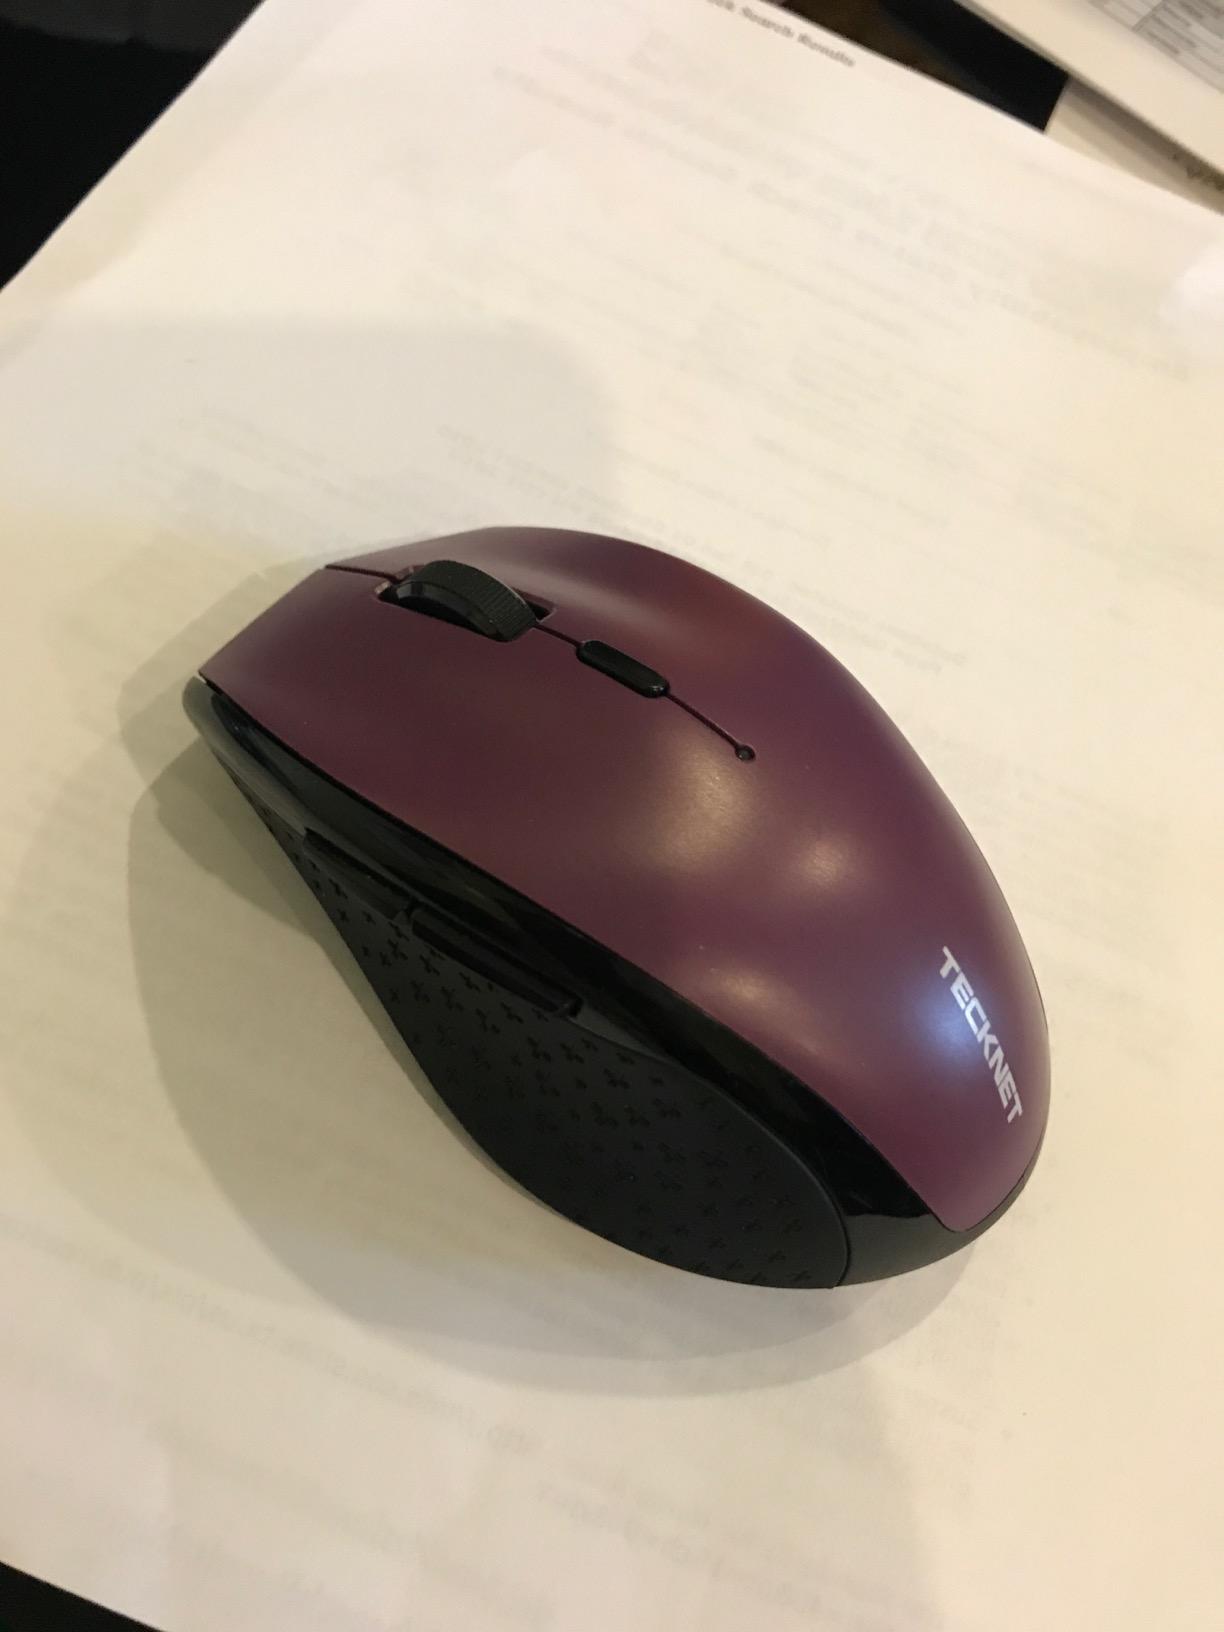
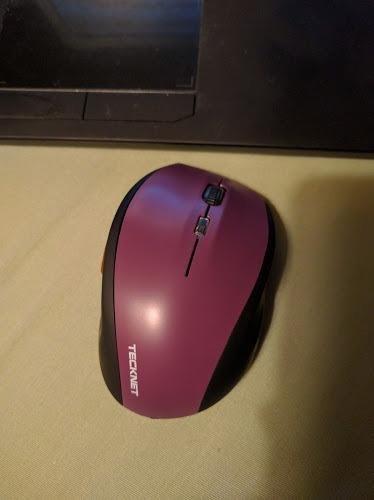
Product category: mouse
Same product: yes